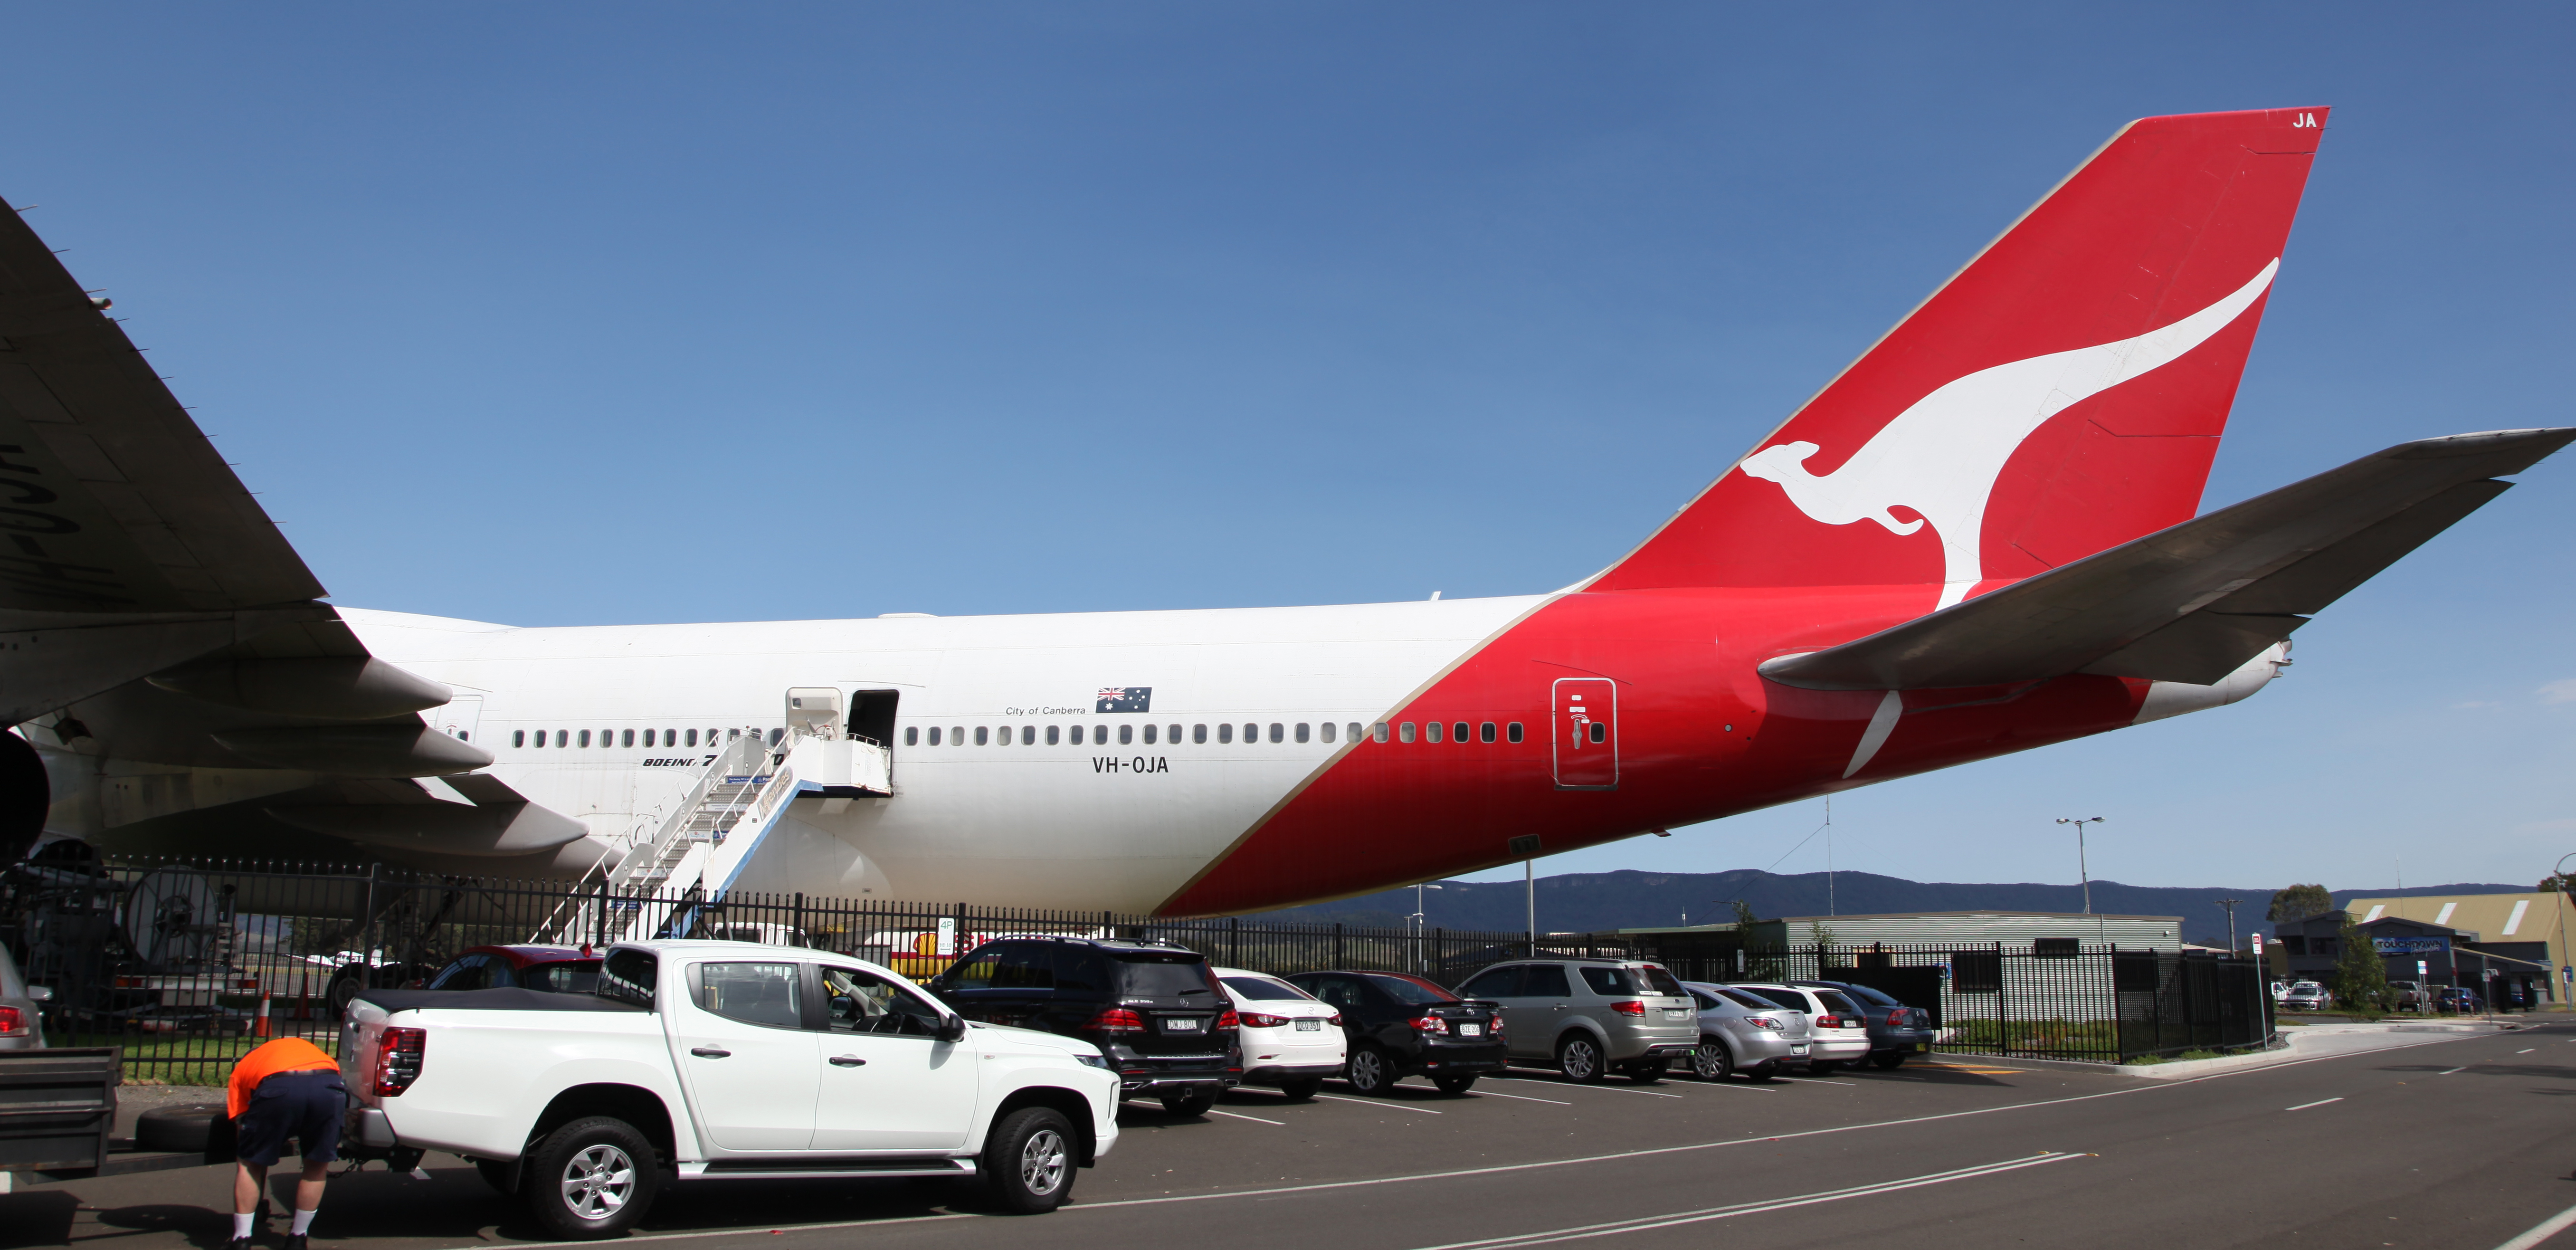
aviation, vehicle, airline, airplane, air travel, airliner, boeing 747, wide body aircraft, aircraft, aerospace engineering, transport, mode of transport, boeing 747 400, narrow body aircraft, flap, flight, boeing, airport, boeing 747 8, cargo, service, sky, airbus, car, general aviation, aircraft engine, jet aircraft, aerospace manufacturer, boeing 737